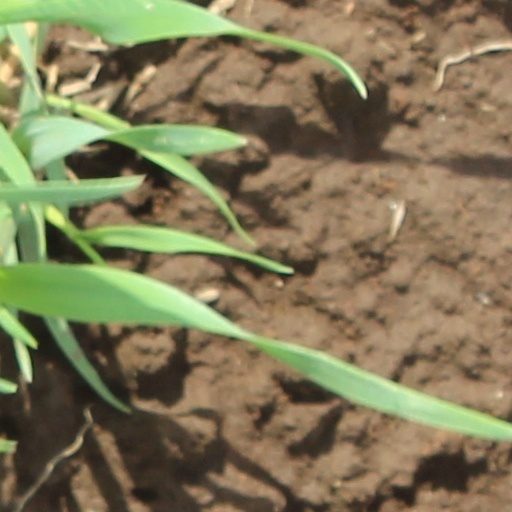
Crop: wheat